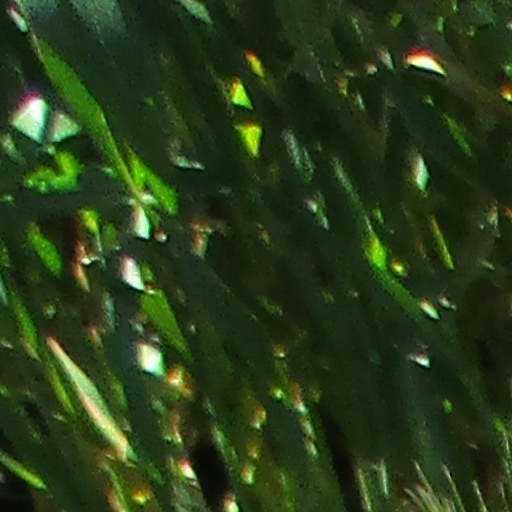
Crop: wheat